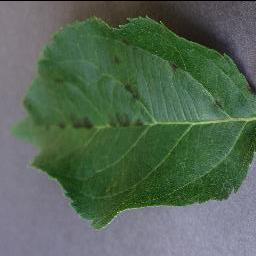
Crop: apple
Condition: scab